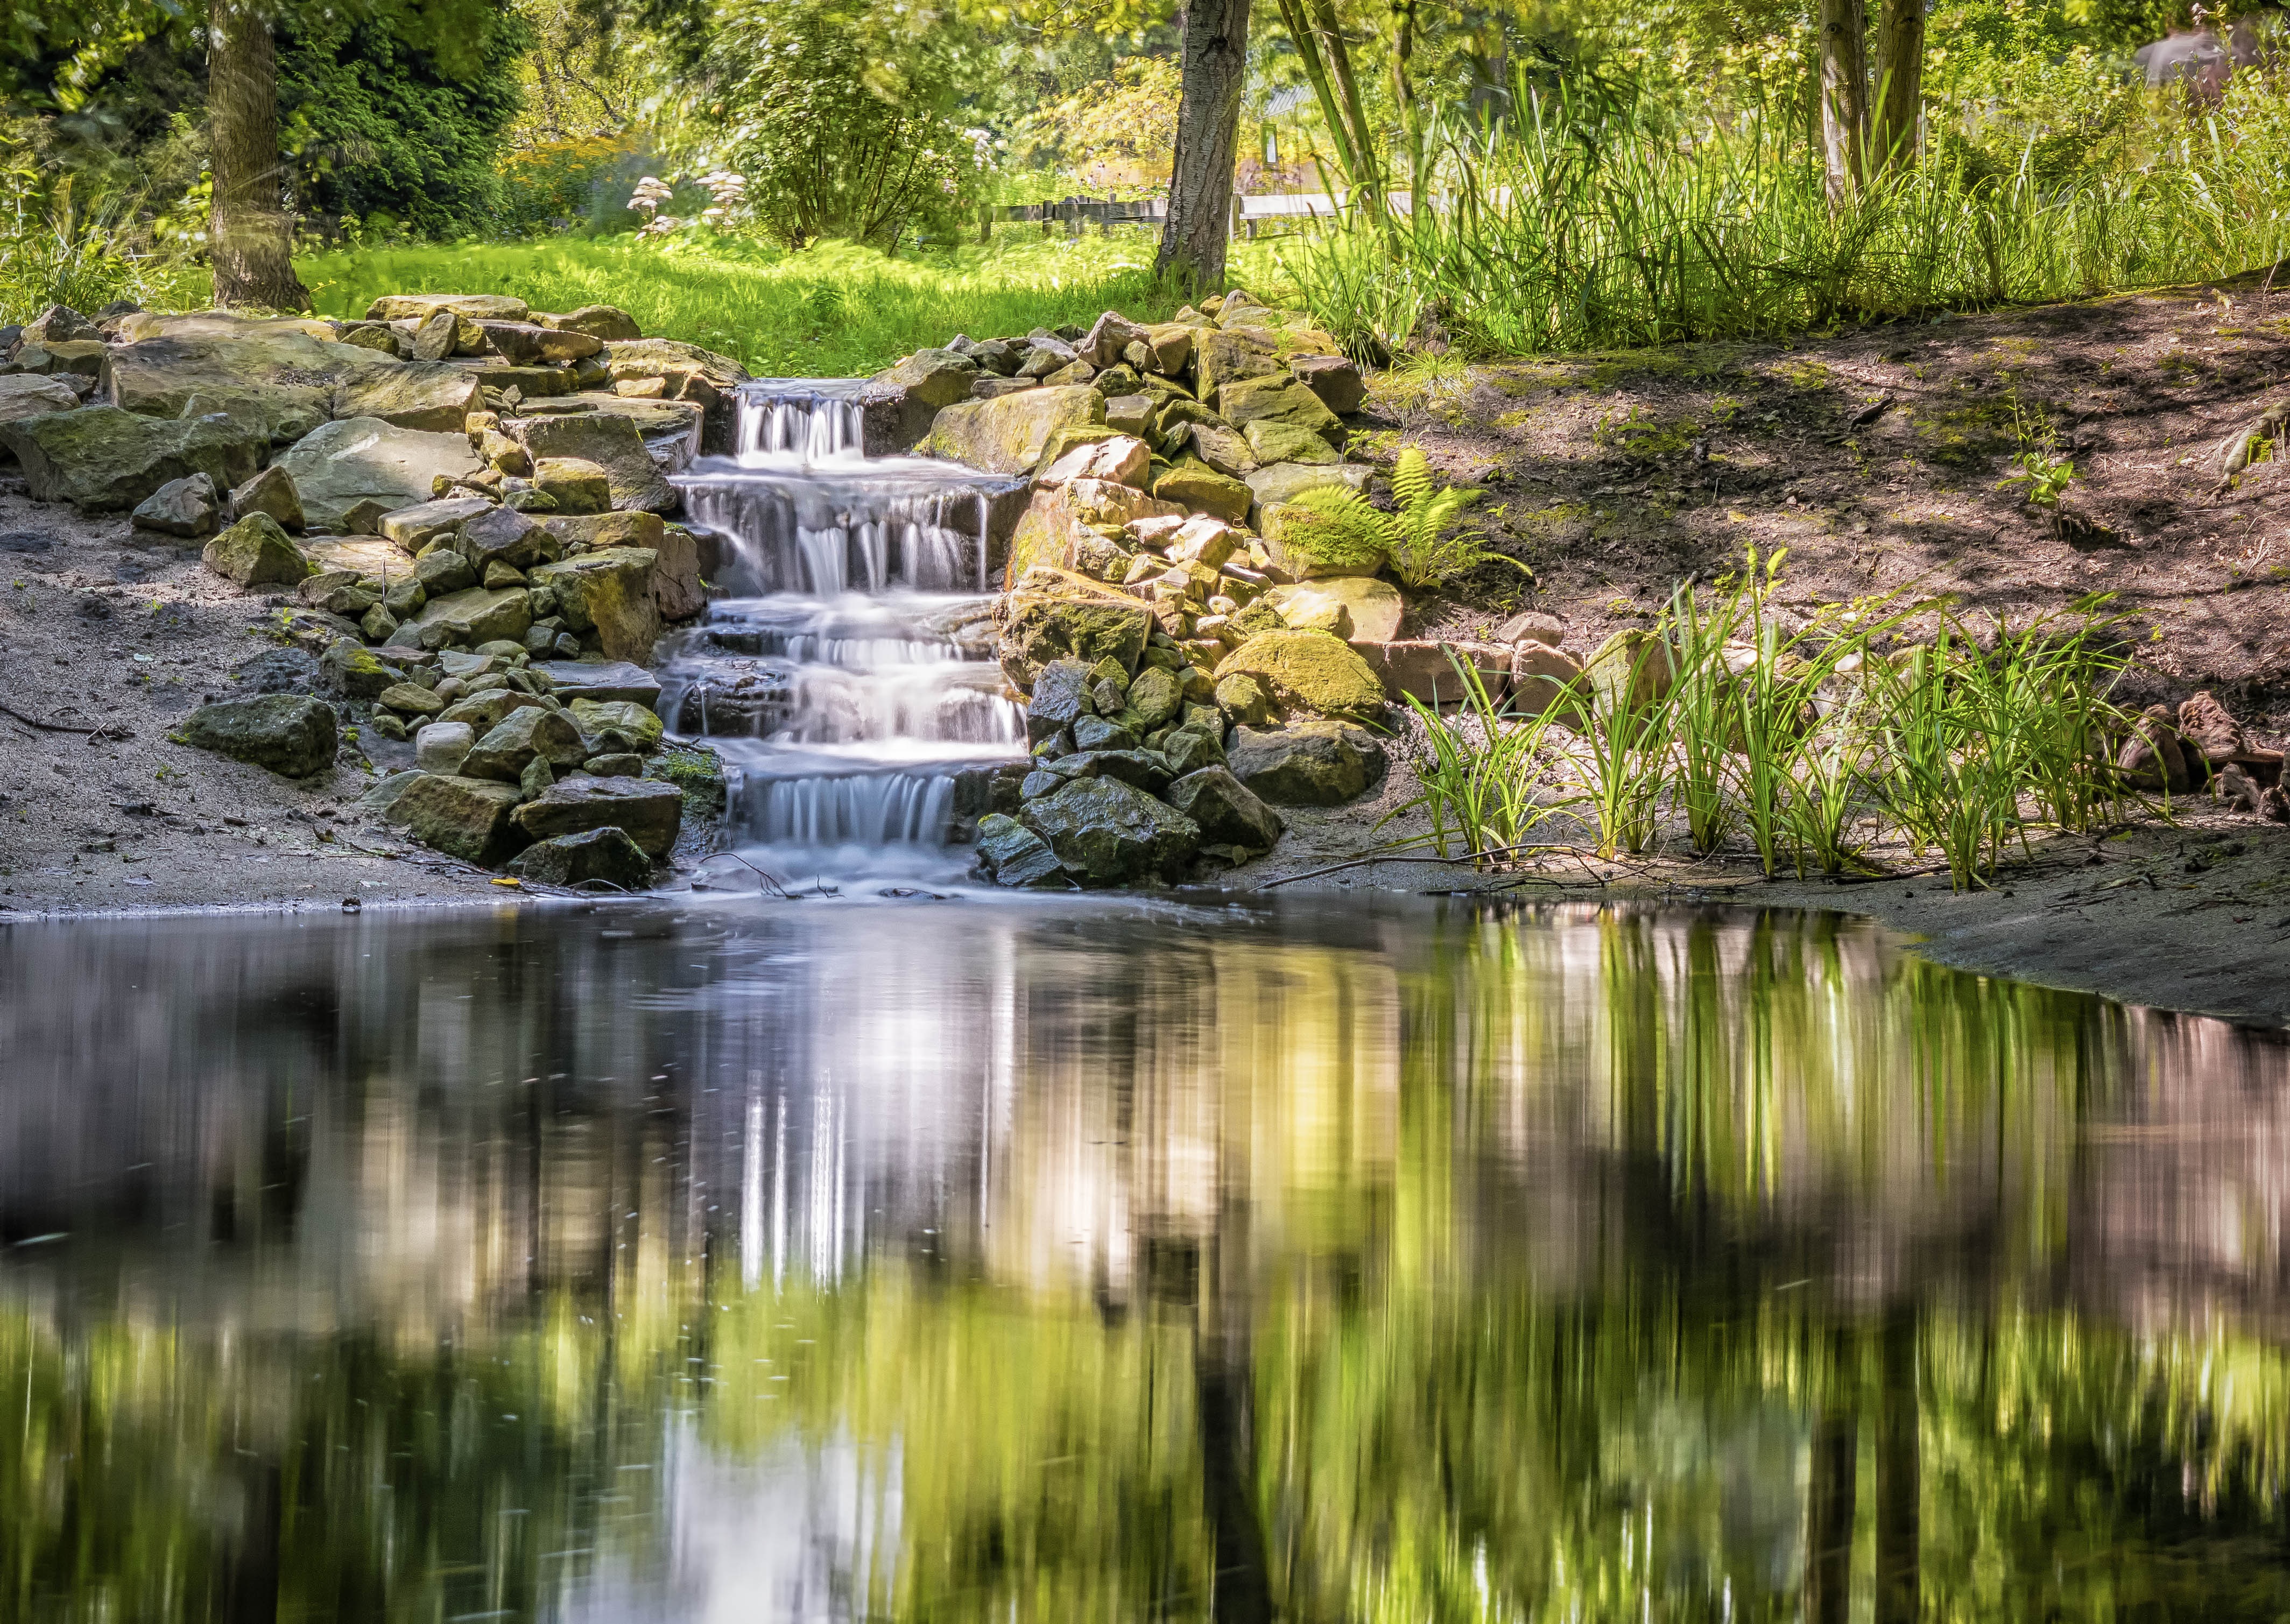
landscape, water, nature, waterfall, lake, atmosphere, river, pond, stream, reflection, smooth, botany, rest, garden, body of water, vegetation, mirror, woodland, habitat, mood, water feature, watercourse, mirroring, recovery, water reflection, fish pond